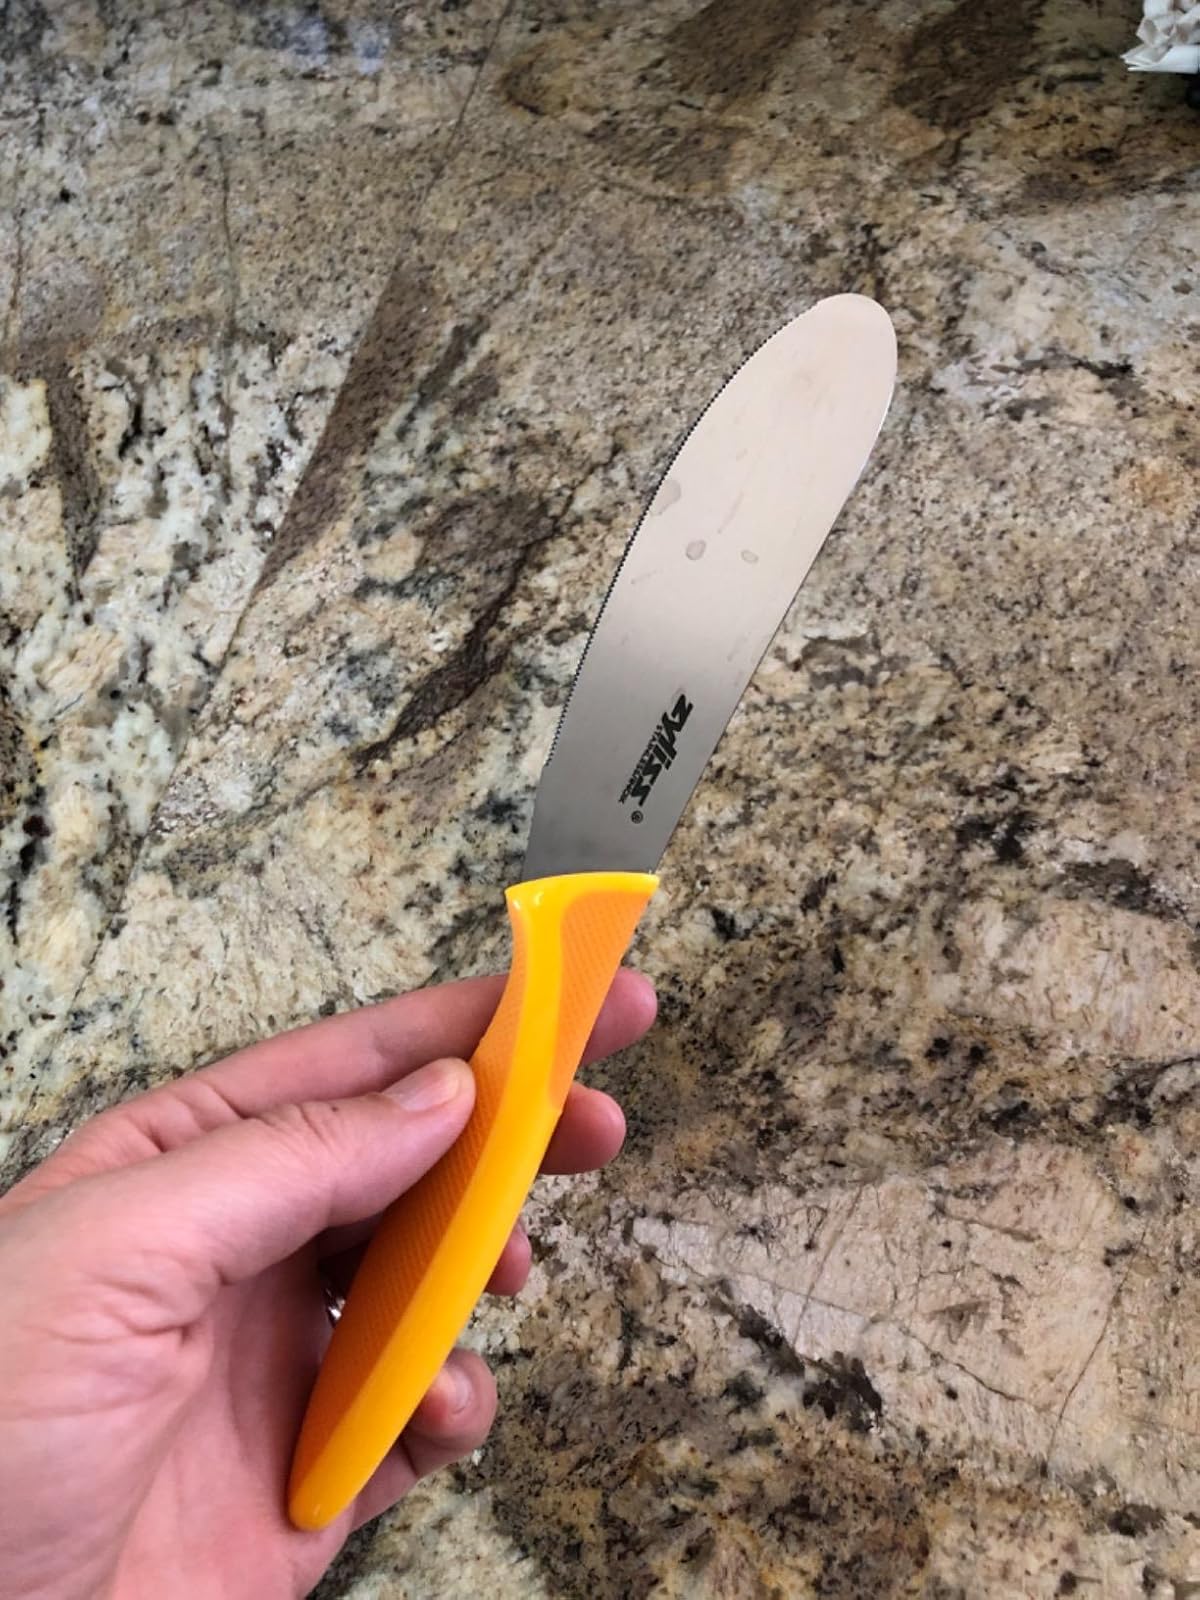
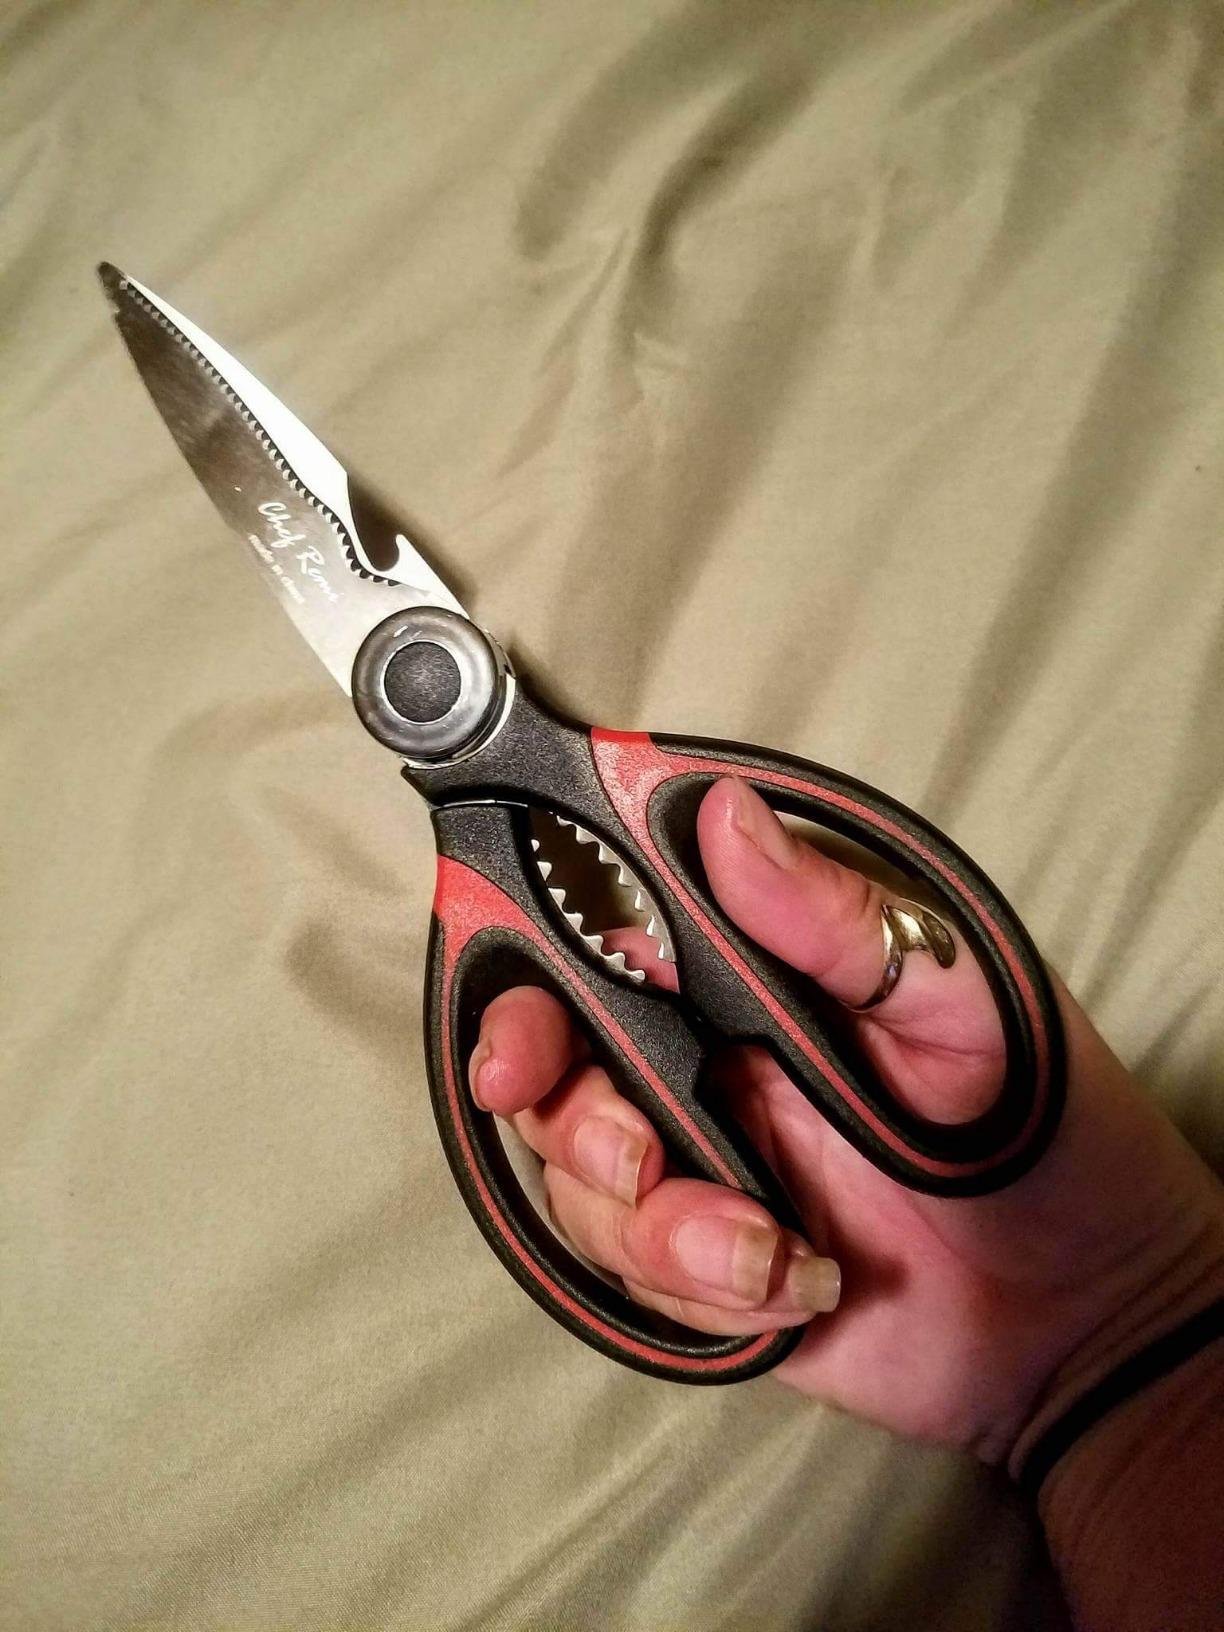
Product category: items_knife
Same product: no